List of equipment of the RAF Regiment

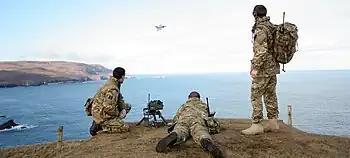
RAF Regiment Forward Air Controllers (FACs), also known as JTACs, guiding a Eurofighter Typhoon onto their target.

The Royal Air Force Regiment Joint Terminal Attack Controllers (JTACs) support the British Armed Forces. A JTAC’s job is to coordinate close air support (CAS), an attack by fighter jets, helicopter gunships, and armed drones in close proximity to friendly soldiers. JTACs are selected through aptitude screening before undertaking the 8-week JTAC-Certification Course at the Joint Forward Air Controller Training and Standardisation Unit (JFACTSU) based at RAF Leeming.